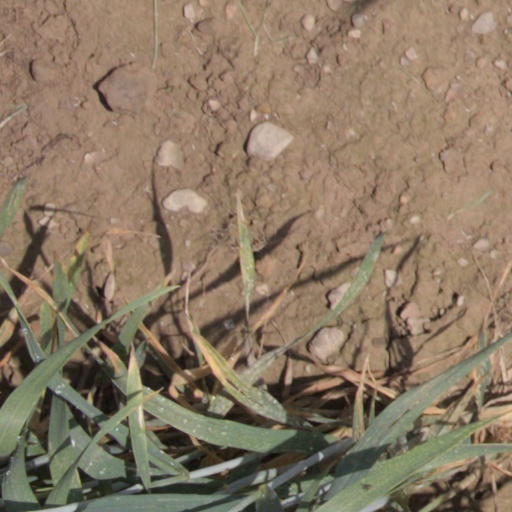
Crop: wheat